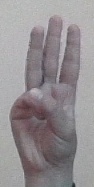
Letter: thaa